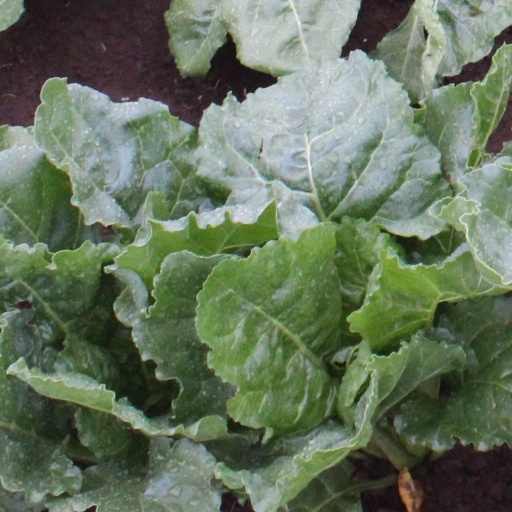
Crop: sugar beet